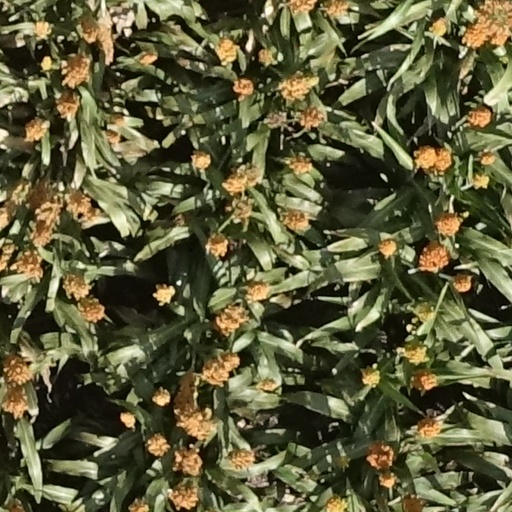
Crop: sorghum